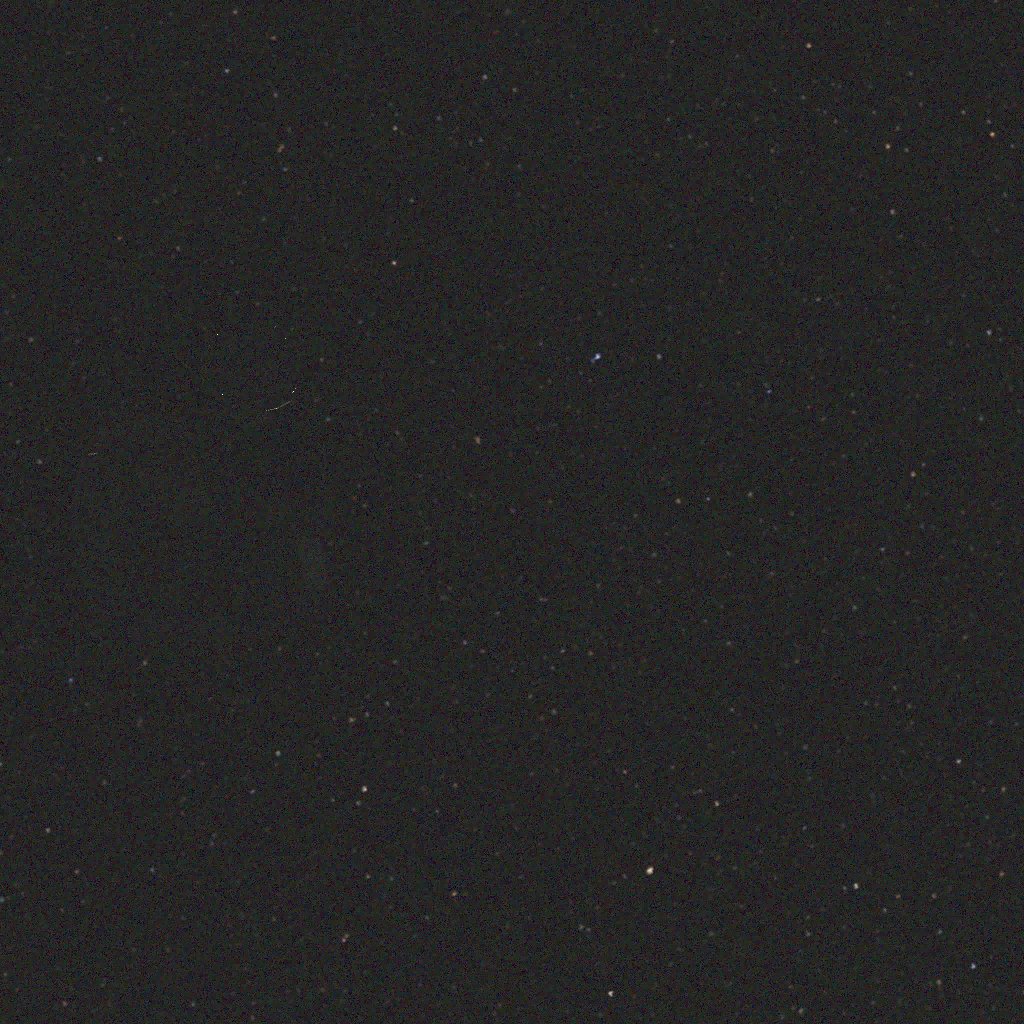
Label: cheops